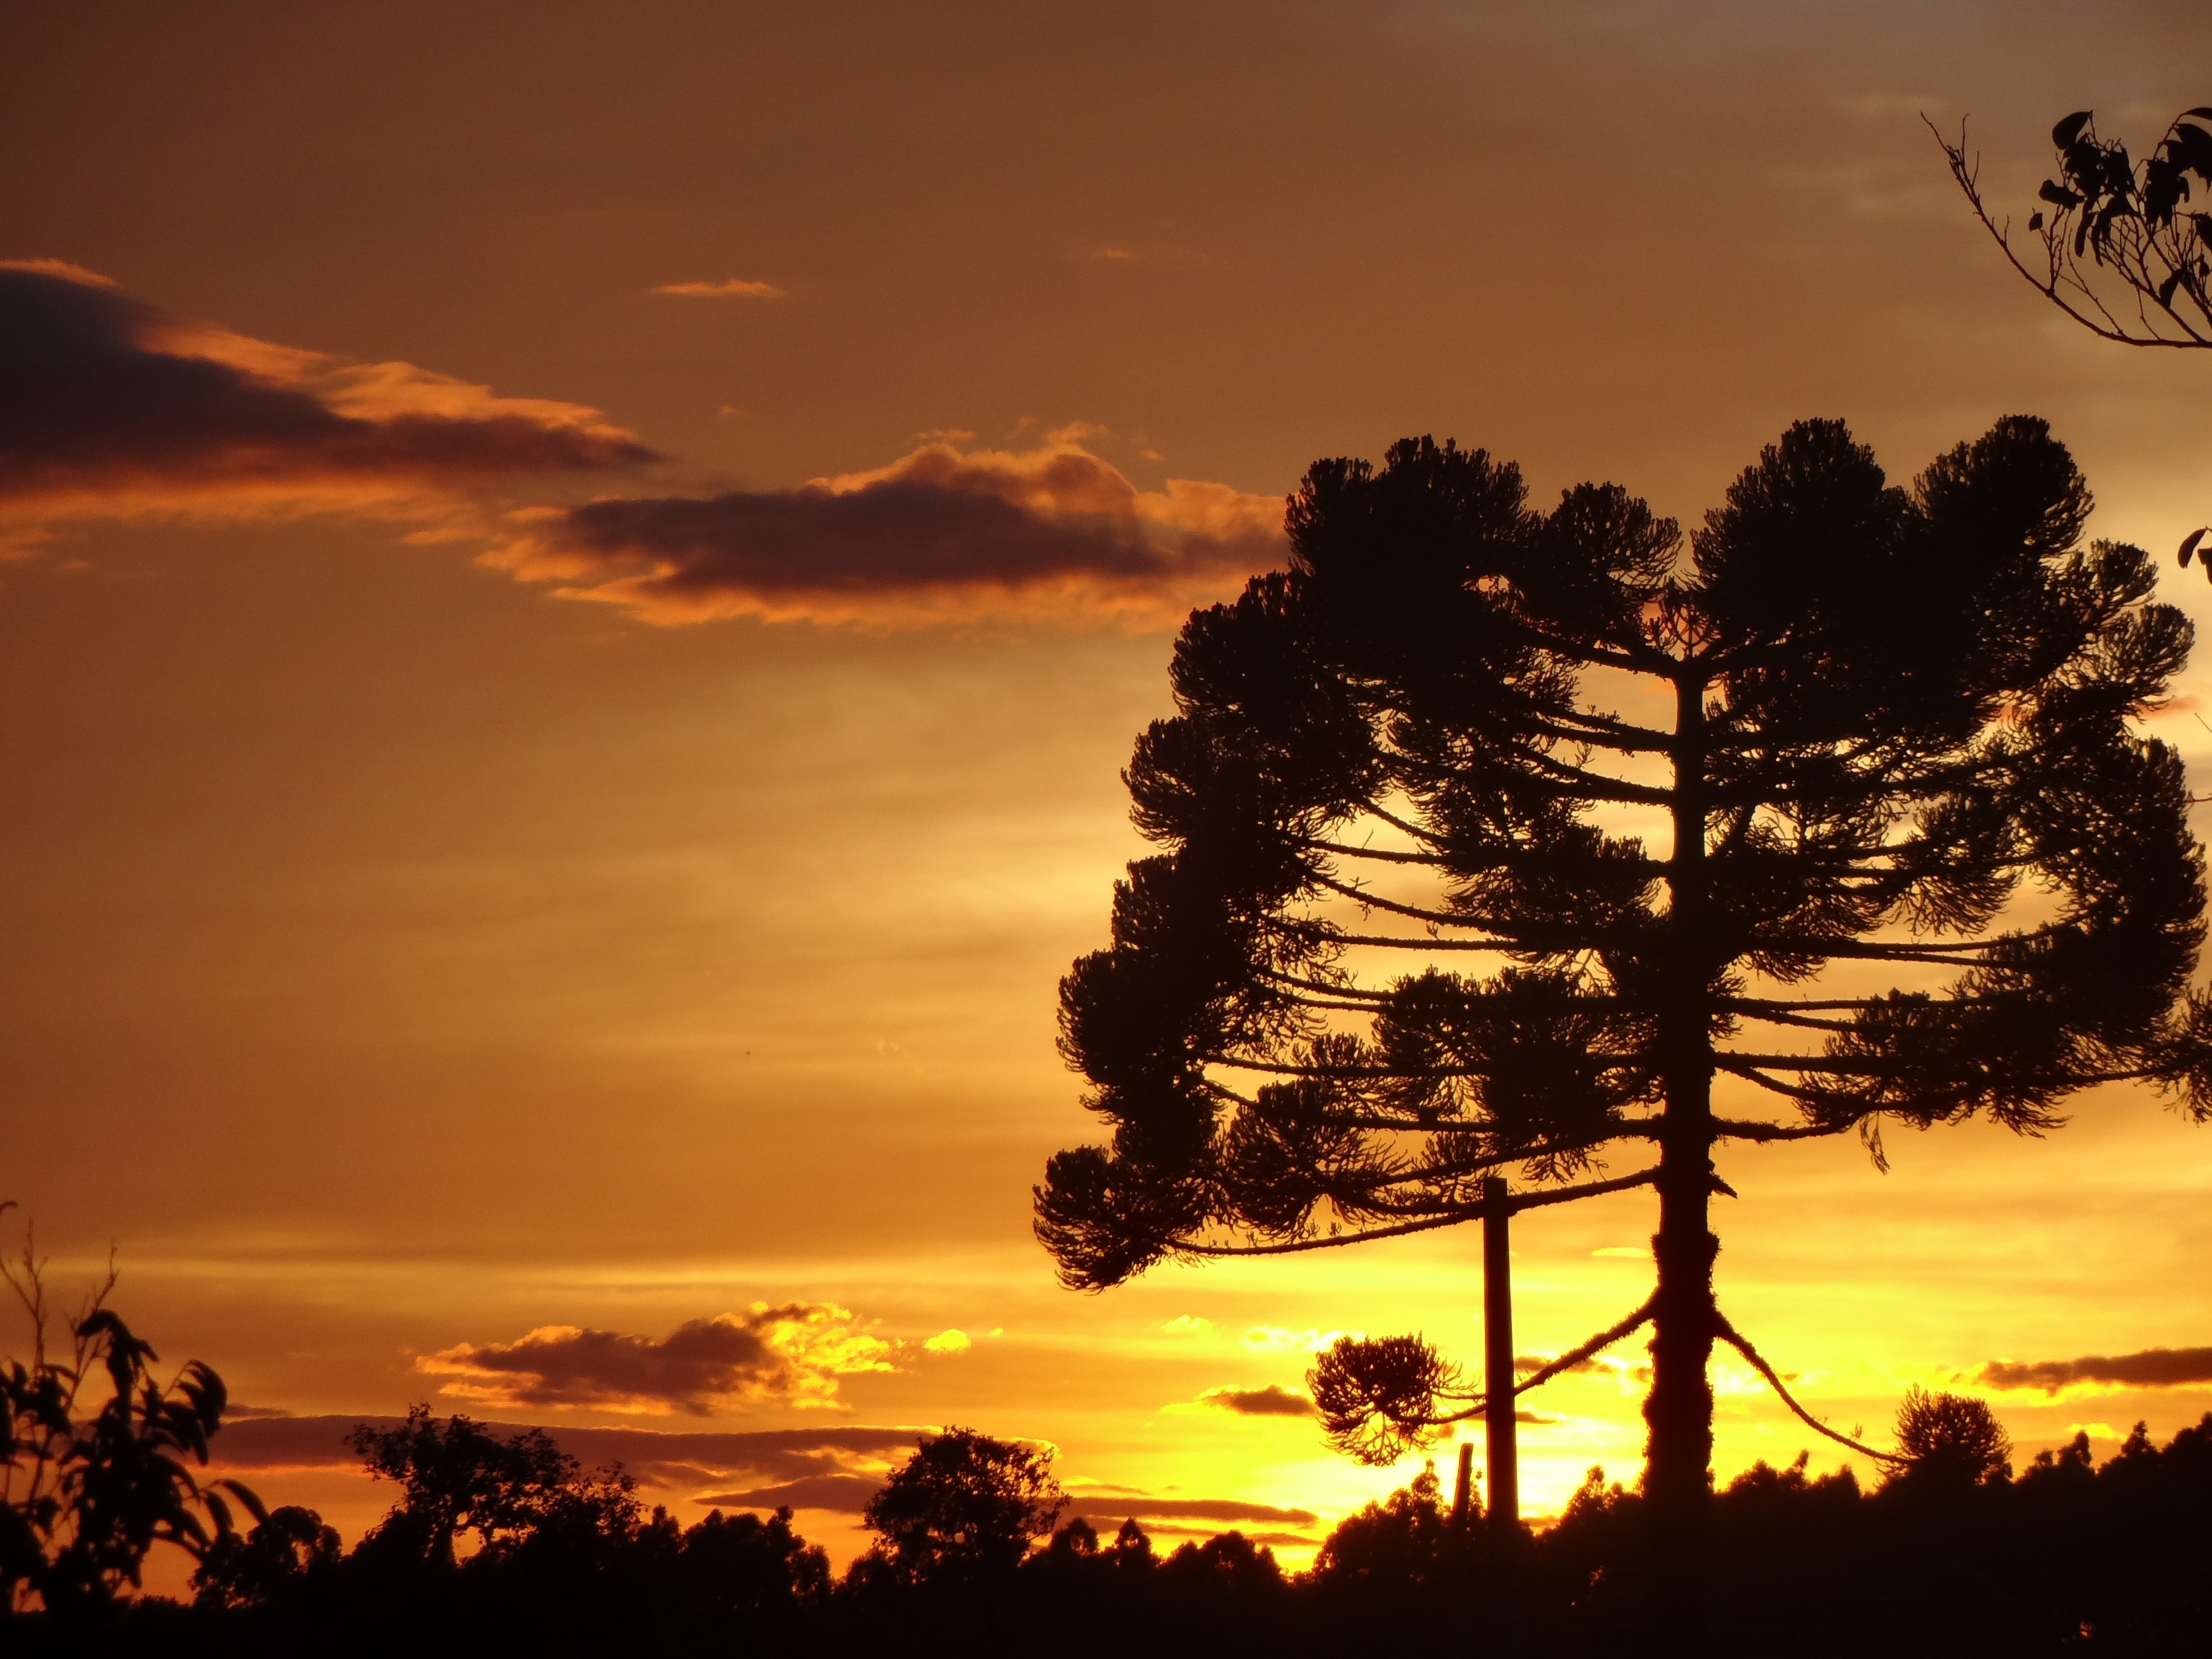
tree, horizon, silhouette, cloud, plant, sky, sun, sunrise, sunset, field, sunlight, morning, dawn, dusk, evening, savanna, energy, gold, araucaria, afterglow, pinheiro, red sky at morning